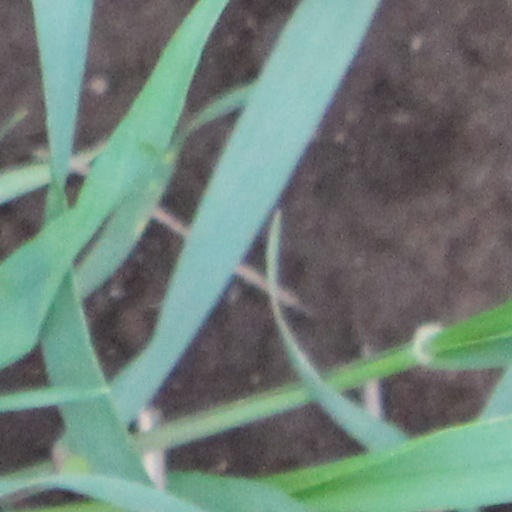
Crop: wheat